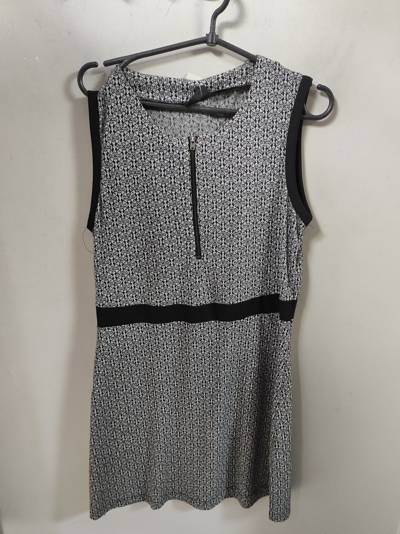
Waste category: clothes